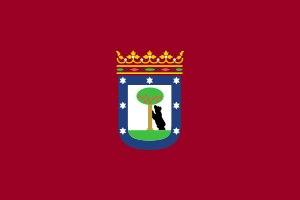
Le drapeau de la ville de Madrid, capitale de l'Espagne, représente les armoiries de la ville sur fond pourpre. Il a été adopté le 28 avril 1967.